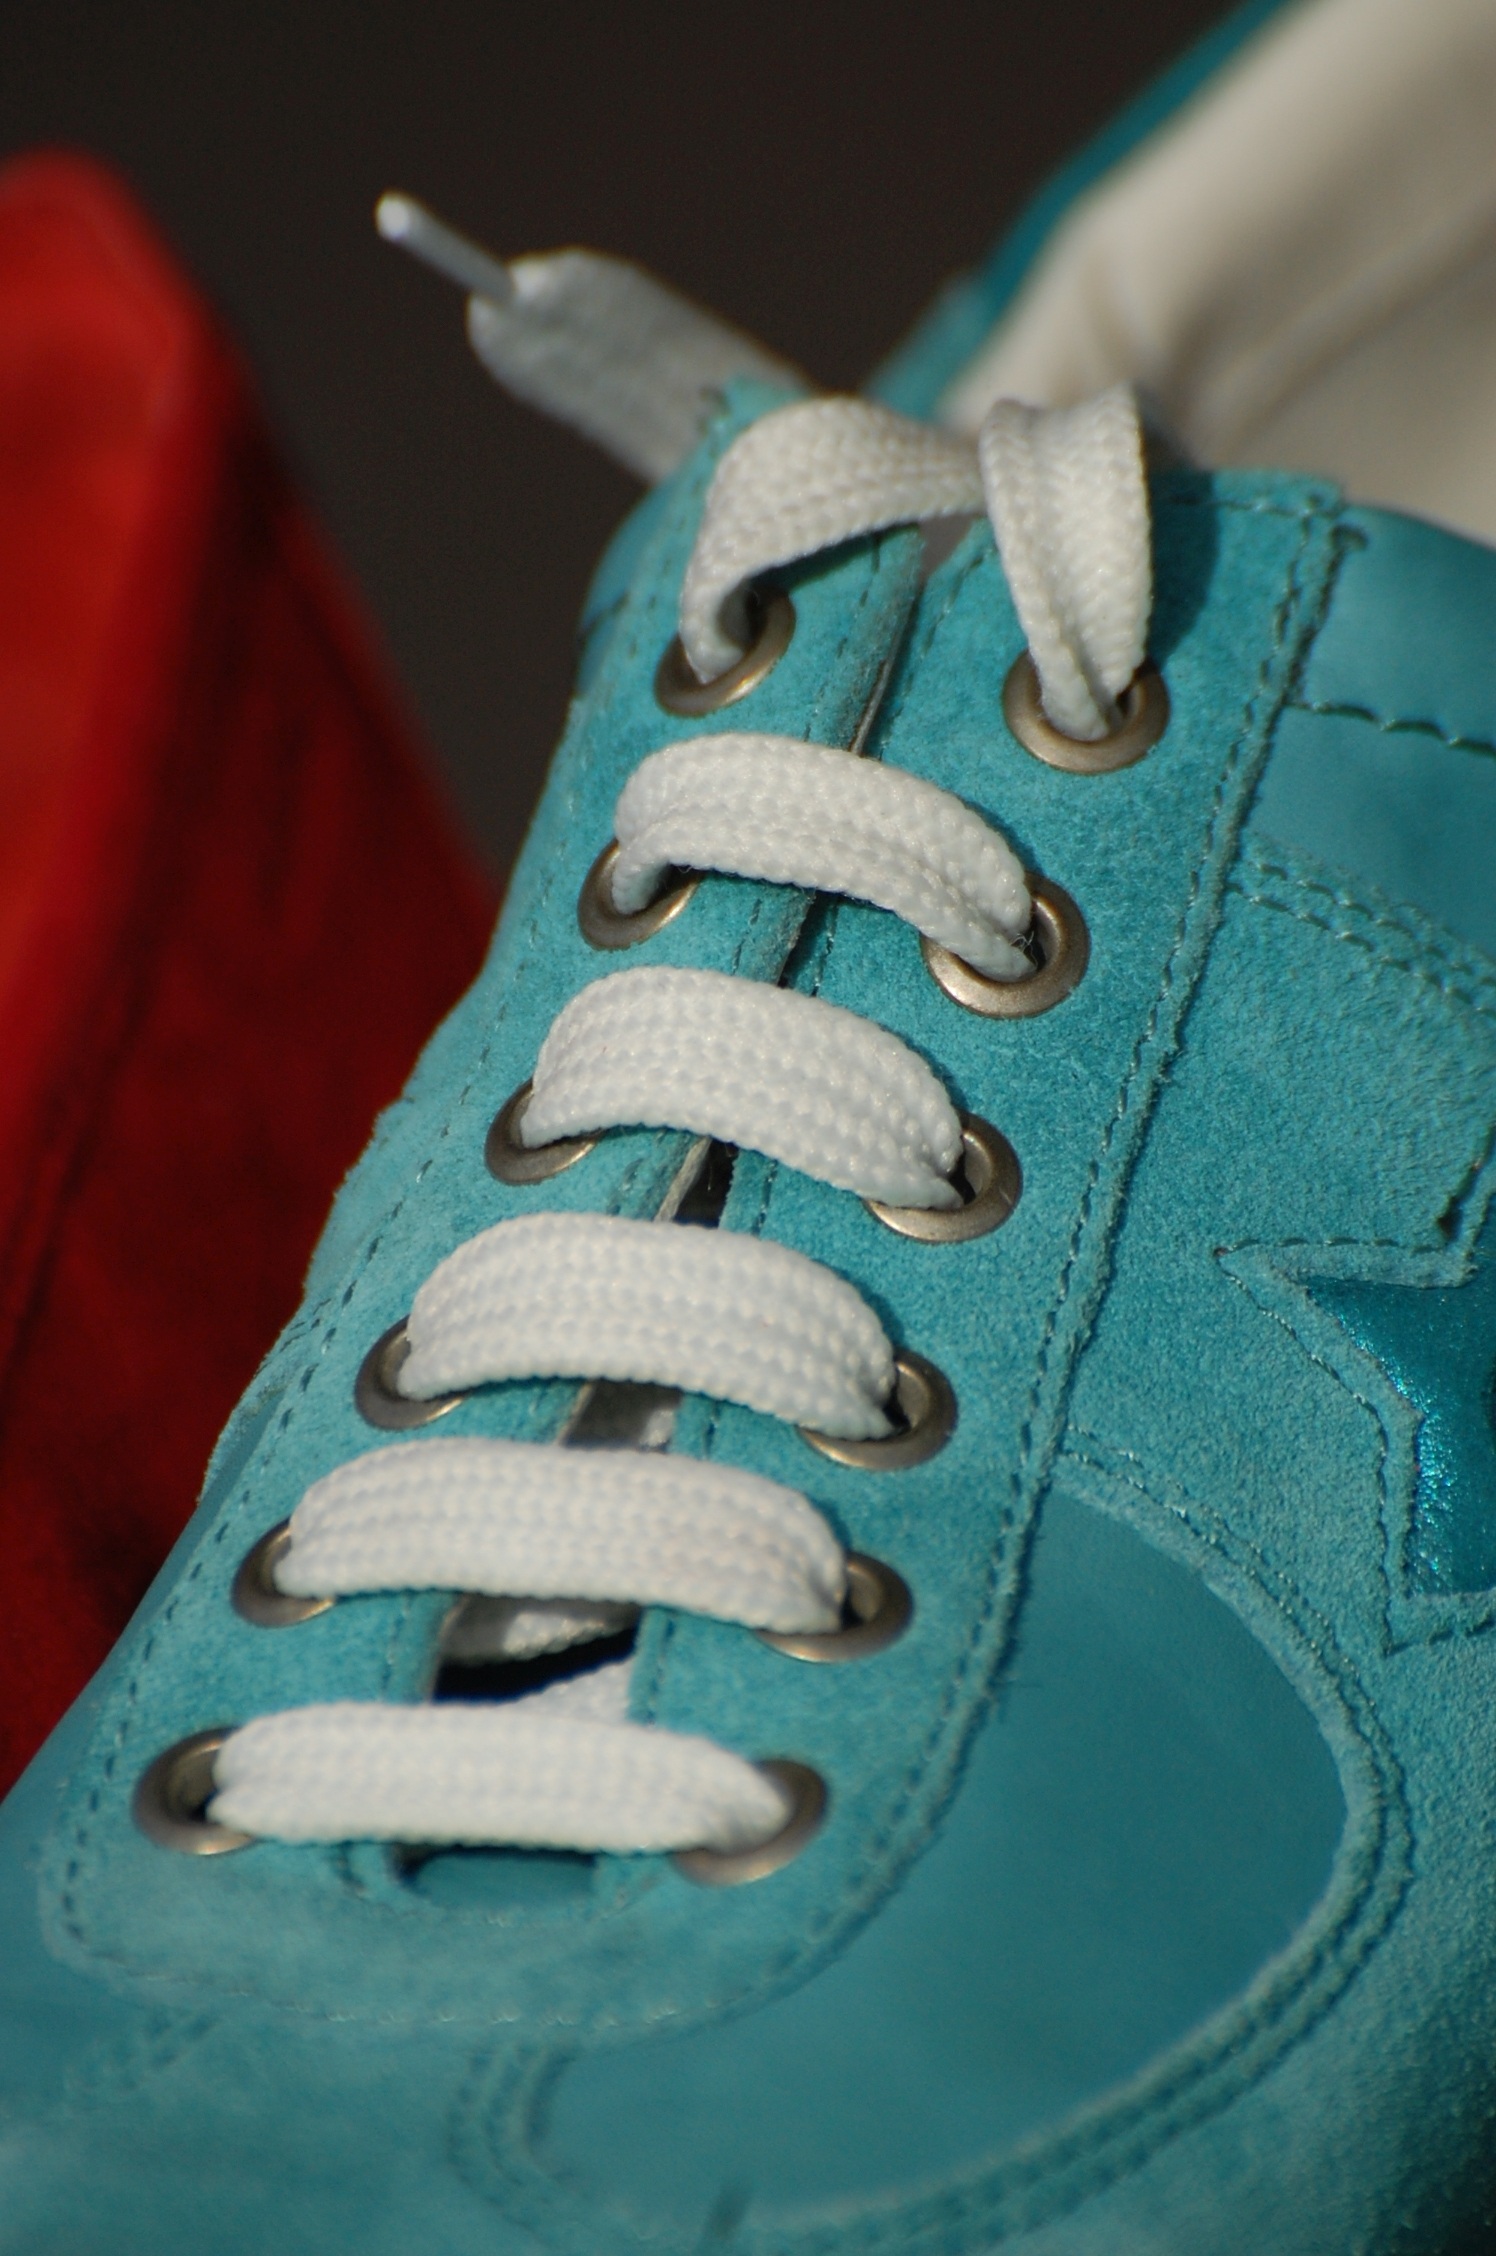
shoe, white, green, blue, garment, shoelace, sneakers, footwear